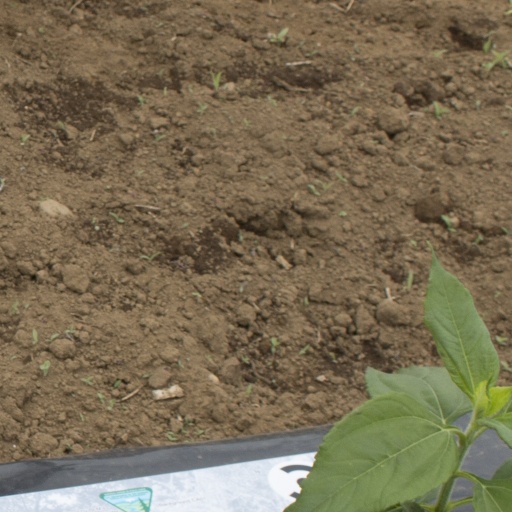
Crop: Jerusalem artichoke